Coleraine railway station

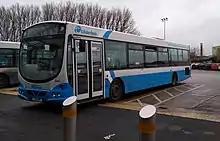
An Ulsterbus bus at the station

On weekdays, there is an hourly service operating to Belfast Grand Central, with extra services at peak times, and some late night and early morning trains terminating here. The service operates hourly in the other direction, terminating at Derry~Londonderry. There is also an hourly service operating to Portrush via the Coleraine-Portrush Line